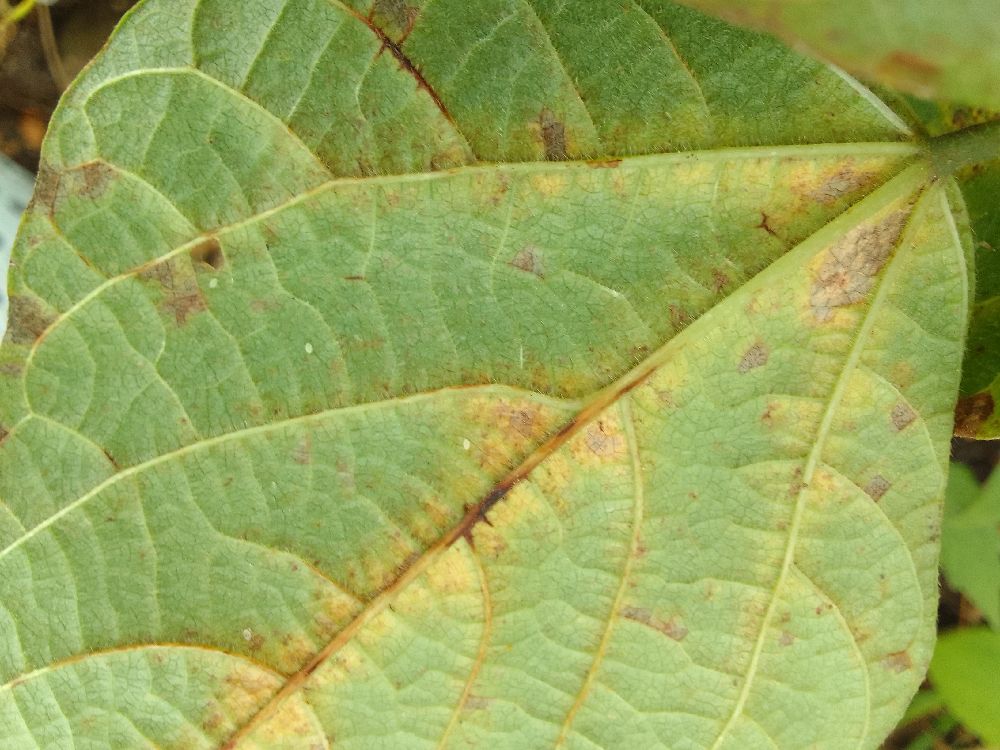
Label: anthracnose